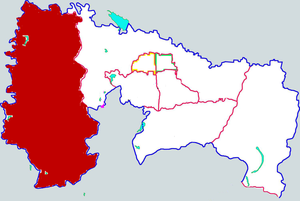
Linzhou est une ville de la province du Henan en Chine. C'est une ville-district placée sous la juridiction de la ville-préfecture d'Anyang.